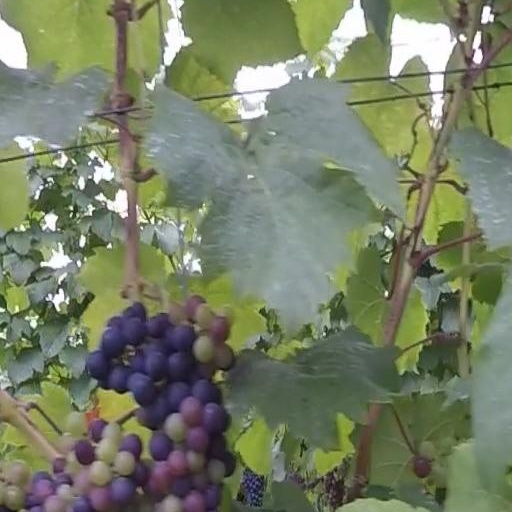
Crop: grape